Lech dl Dragon

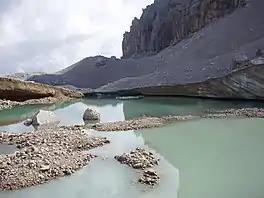
Lake in 2005

Lech dl Dragon ("Drachensee" in German) is a proglacial lake in the Dolomites of South Tyrol, Italy. The lake is located on a ledge on the north side of the Sella Group. It is created periodically from the melting of a glacier that is hidden beneath the scree from the rock towers, above.